Hanteng X5

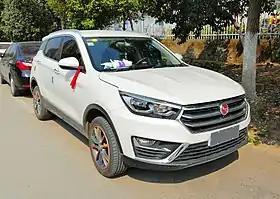

The Hanteng X5 is a compact crossover SUV produced by the Chinese manufacturer Hanteng Autos from 2016 until 2021.